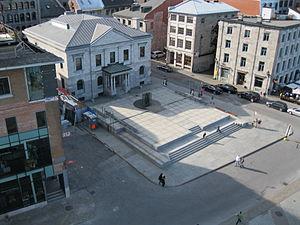
Vues du belvédère de l'Éperon du musée de Pointe-à-Callière, Montréal Français
La place Royale est une ancienne place publique de Montréal.
Pointe-à-Callière, cité d'archéologie et d'histoire de Montréal est une institution muséale montréalaise consacrée à l'histoire et à l'archéologie de Montréal. Il est le seul musée d'archéologie d'envergure au Canada. Il se trouve sur le lieu de la fondation de Montréal, la Pointe-à-Callière.